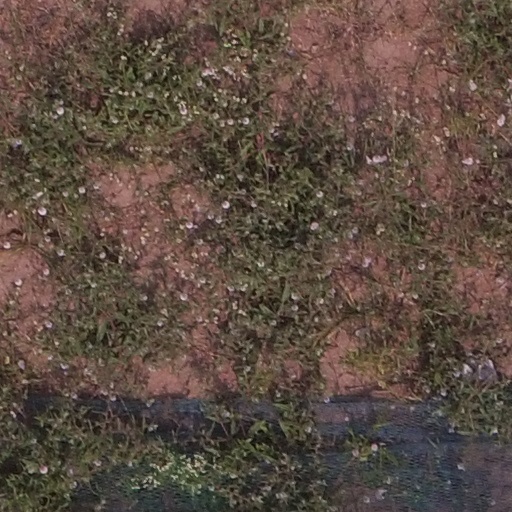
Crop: maize; corn